Italian Paraguayans

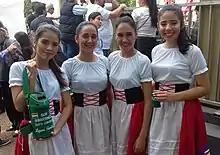
Italo Paraguayan girls with typical Sicilian costumes during the 3rd edition of the "Festa Italiana" ("Italian Feast") in Asunción (2019)

The number of Italian immigrants in Paraguay was by far the highlight of foreigners who settled in the country in the early postwar years after 1870. During the Paraguayan War, many Italian immigrants enlisted voluntarily rows of then President Mariscal Francisco Solano López.